Armour-piercing ammunition

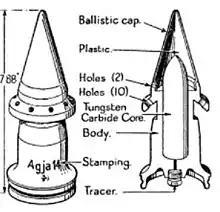
German Armour-Piercing, Composite Non-Rigid projectile

During World War II, projectiles used highly alloyed steels containing nickel-chromium-molybdenum, although in Germany, this had to be changed to a silicon-manganese-chromium-based alloy when those grades became scarce. The latter alloy, although able to be hardened to the same level, was more brittle and had a tendency to shatter on striking highly sloped armour. The shattered shot lowered penetration, or resulted in total penetration failure; for "armour-piercing high-explosive" (APHE) projectiles, this could result in premature detonation of the high-explosive filling. Advanced and precise methods of differentially hardening a projectile were developed during this period, especially by the German armament industry. The resulting projectiles change gradually from high hardness (low toughness) at the head to high toughness (low hardness) at the rear and were much less likely to fail on impact.